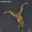
Label: frog